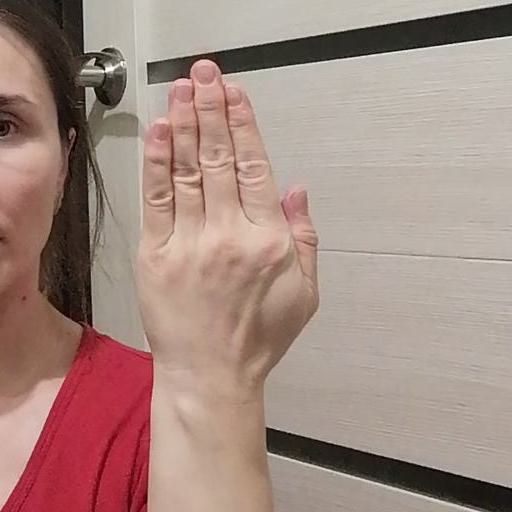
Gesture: stop_inverted